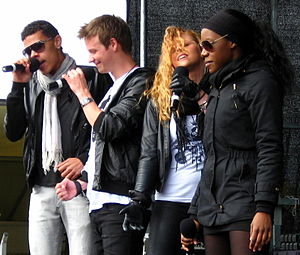
Alien Beat Club
I Hirtshals, 2010
Alien Beat Club (Kasper Spring Ehlers, Marcel Mark Gbekle, Patricia Namakula Mbabazi og Stephanie Lykkehøj Gudmundsen) @ Skovmand &amp; Bues Fødselsdag i Hirtshals
Alien Beat Club var en dansk popgruppe, der bestod af Kasper Spring Ehlers, Marcel Mark Gbekle, Patricia Namakula Mbabazi og Stephanie Lykkehøj Gudmundsen. Gruppen kendes for sin deltagelse i X Factor 2009, hvor de blev nummer to.